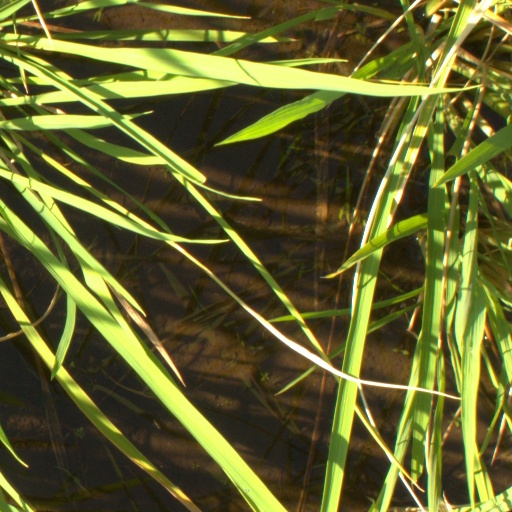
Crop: rice